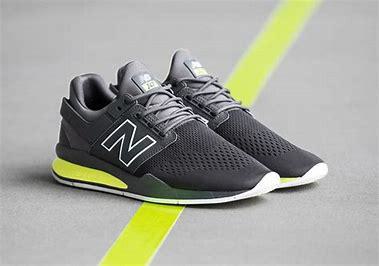
Brand: New
Model: Balance 247